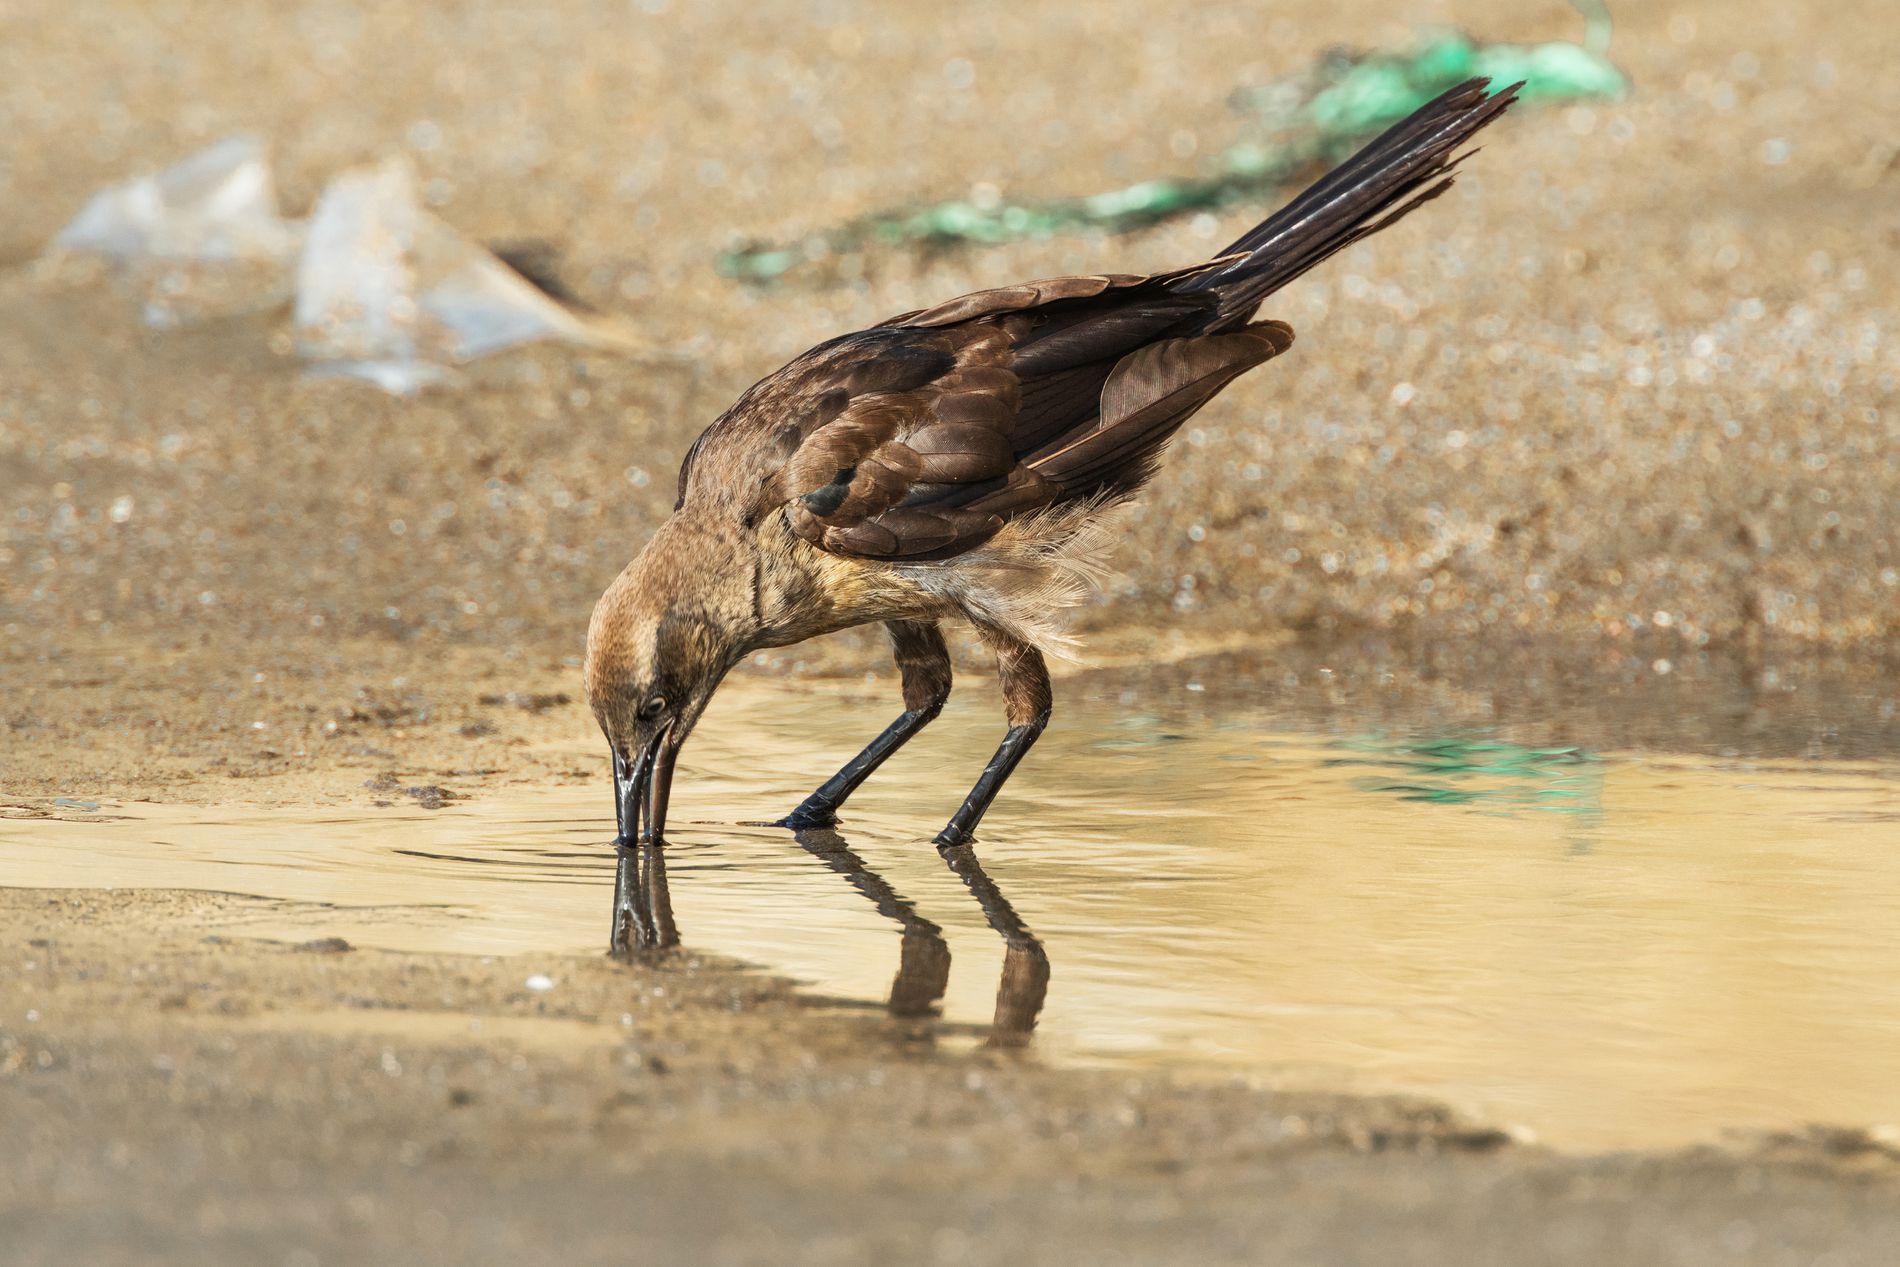
Staying Hydrated.
The photo shows a great tall bird drinking water. The water is calm and shows the bird reflection. The bird is standing on mud surface.
This is a medium shot taken in natural daylight, focusing on the bird. The setting is outdoor. The atmosphere feels peaceful. The colors consists of shades of brown and black from the bird, and dark yellow from the mud.
Labels: Animal, Beak, Bird, Water, Blackbird, Outdoors, Puddle, Nature, Mud
Camera: NIKON CORPORATION NIKON D500
Lens: 70.0-200.0 mm f/2.8, AF-S Nikkor 70-200mm f/2.8G ED VR II
Aperture: F8
Exposure: 1/320 sec
ISO: 250
Focal length: 400.0 mm